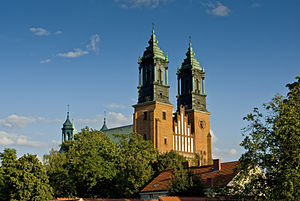
Poznań / Galleri
Poznań er Polens femte folkerigeste by med 538.633 indbyggere samt et areal på 262 km². Poznań er den største by og hovedstad i voivodskabet wielkopolski.